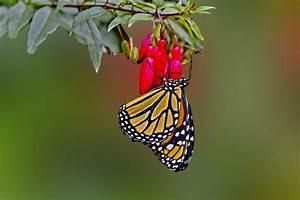
butterfly